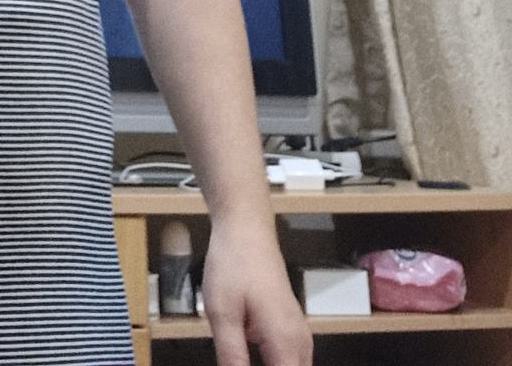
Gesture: no_gesture